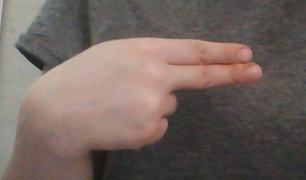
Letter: ain